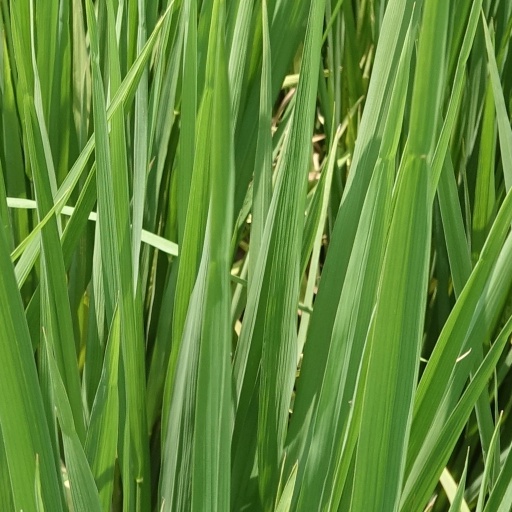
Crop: rice